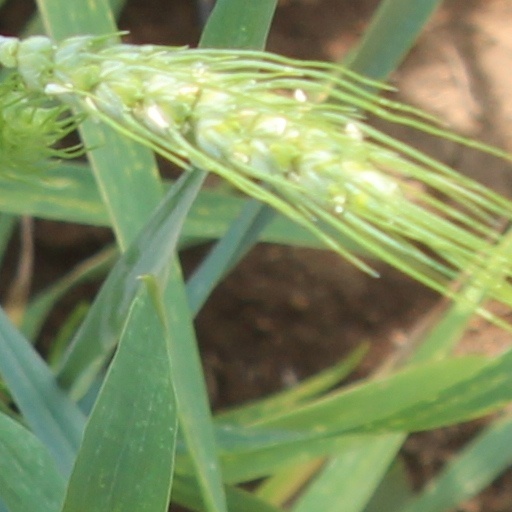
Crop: wheat